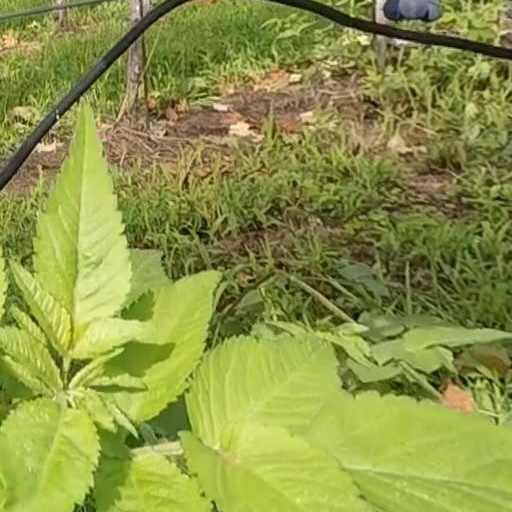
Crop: grape